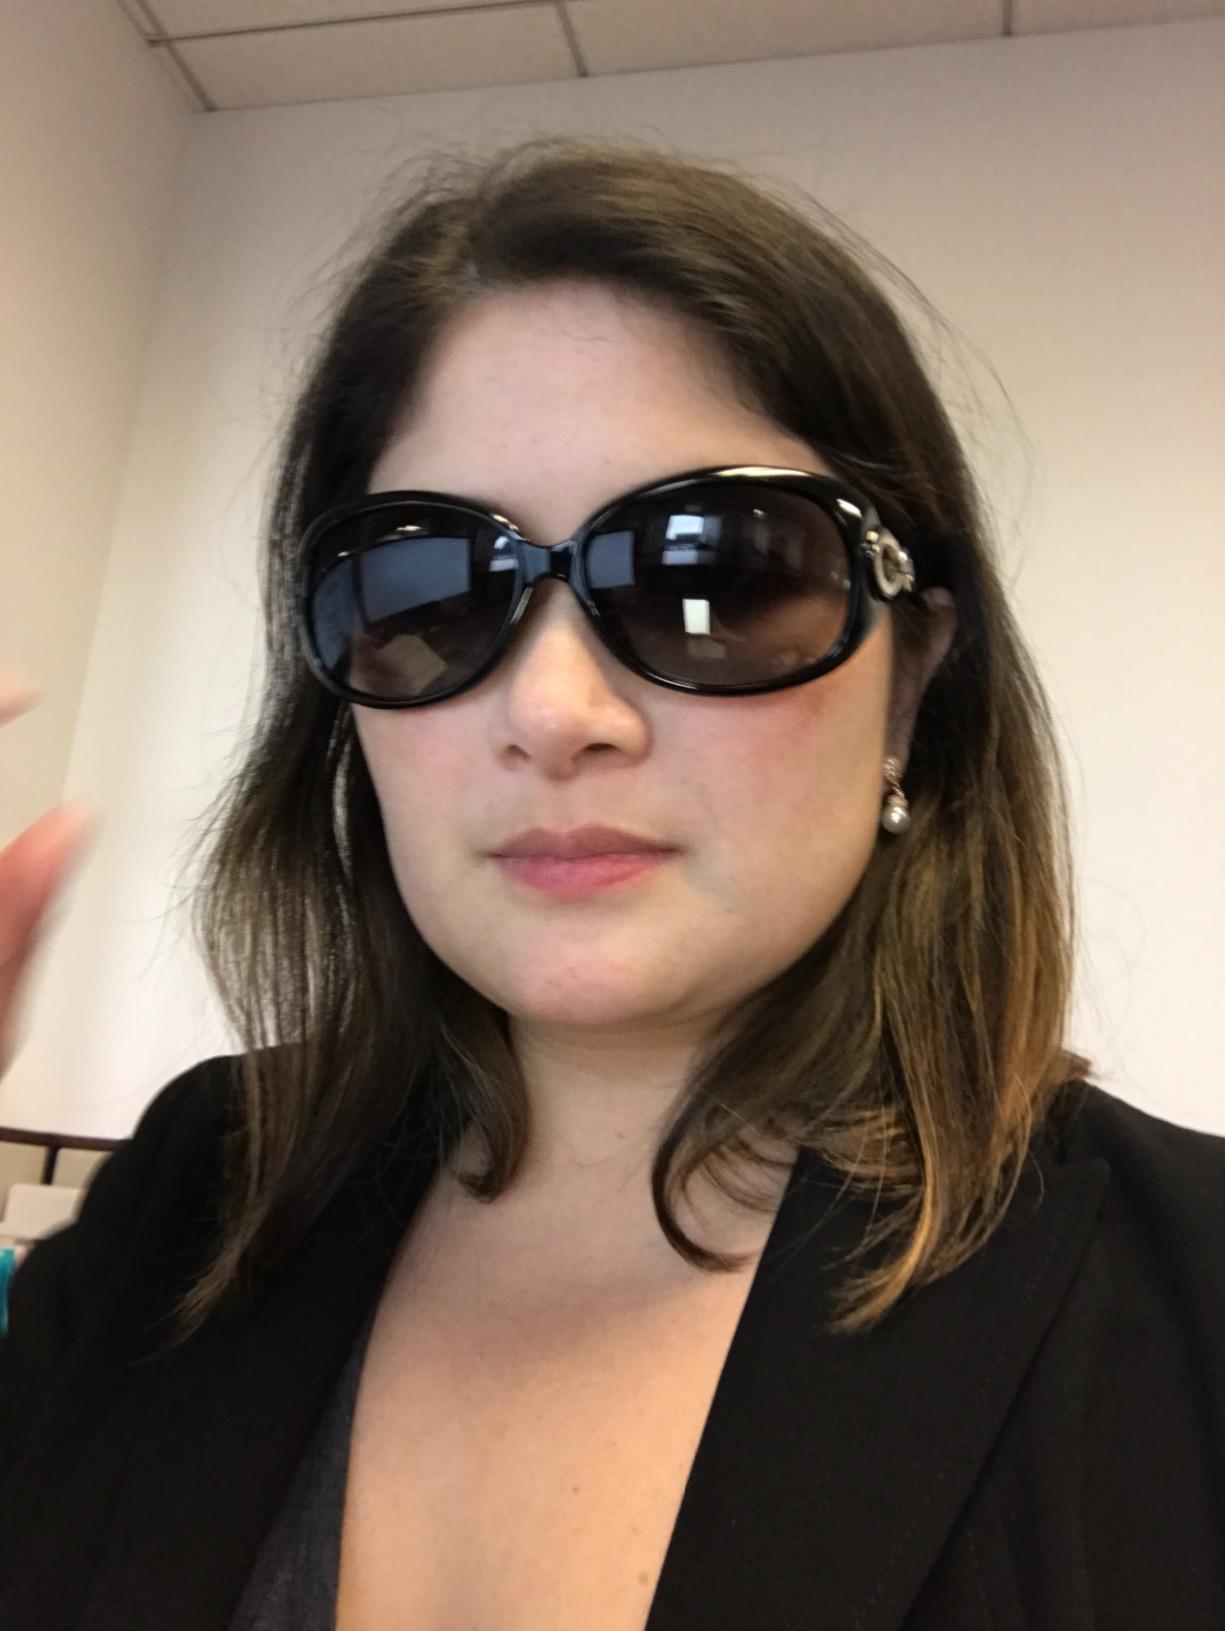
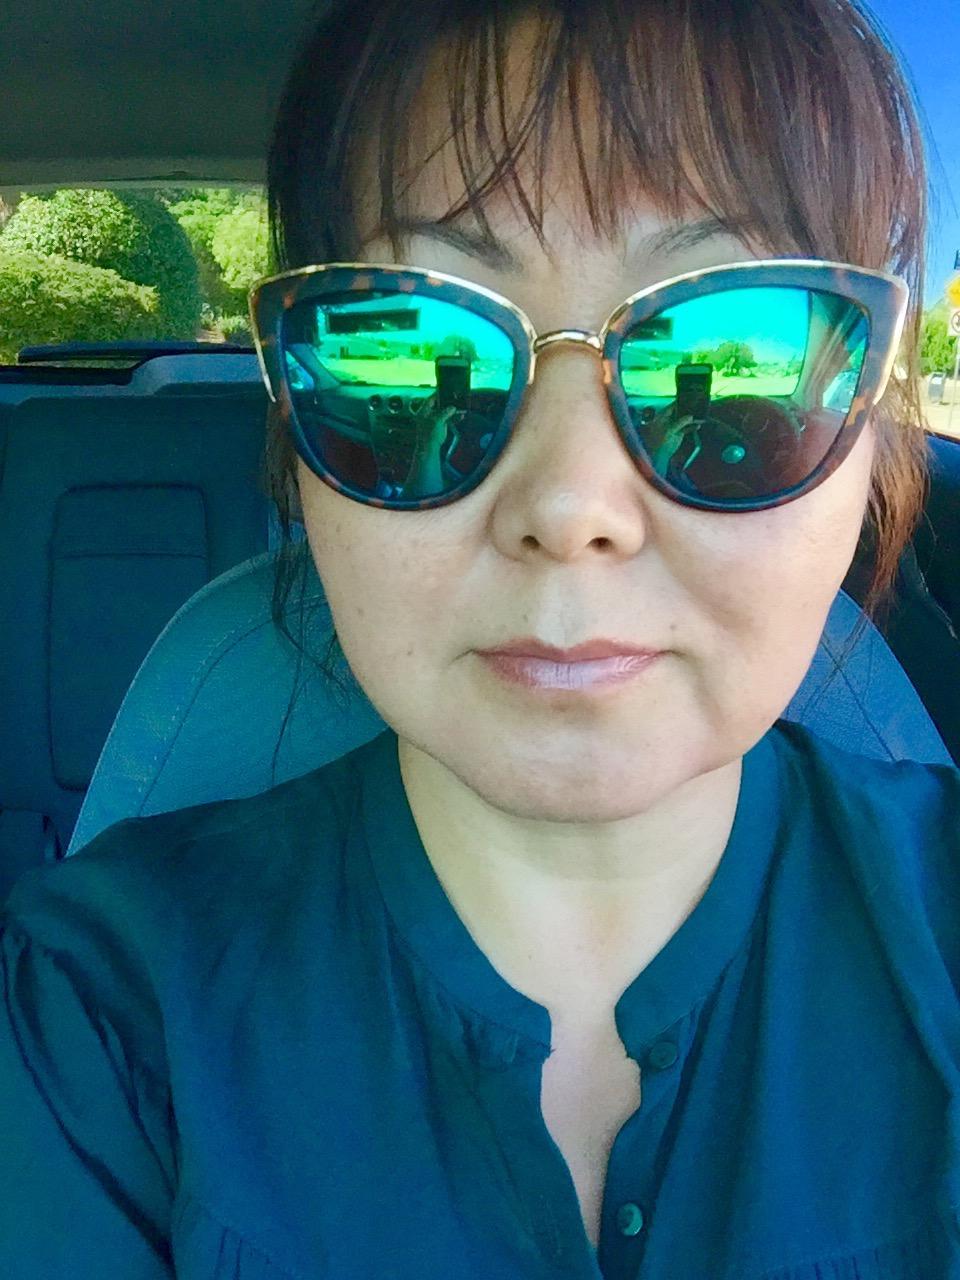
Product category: accessories_sunglasses
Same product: no